Battle of Oivi–Gorari

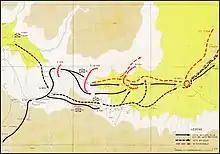
Map of battle

Several frontal assaults by the 16th Brigade, the lead Australian brigade, around Oivi were repulsed over several days with the Australians being subjected to heavy artillery fire, until the Australian divisional commander, Vasey, decided to launch a flanking move towards Gorari, determining that in the circumstances he could afford move the 25th Brigade forward from Kokoda, leaving it largely undefended. After stockpiling stores, the attack was commenced. Two battalions – the 2/2nd and 2/3rd Infantry Battalions, as well as the Militia 3rd Infantry Battalion – pinned the Japanese defenders in place around Oivi, while the 2/1st, detached from the 16th, carried out a flanking move with the three battalions of the 25th Brigade – the 2/25th, 2/31st and 2/33rd Infantry Battalions – which were sent on a wide flanking move around Gorari by way of Kobara and Komondo.